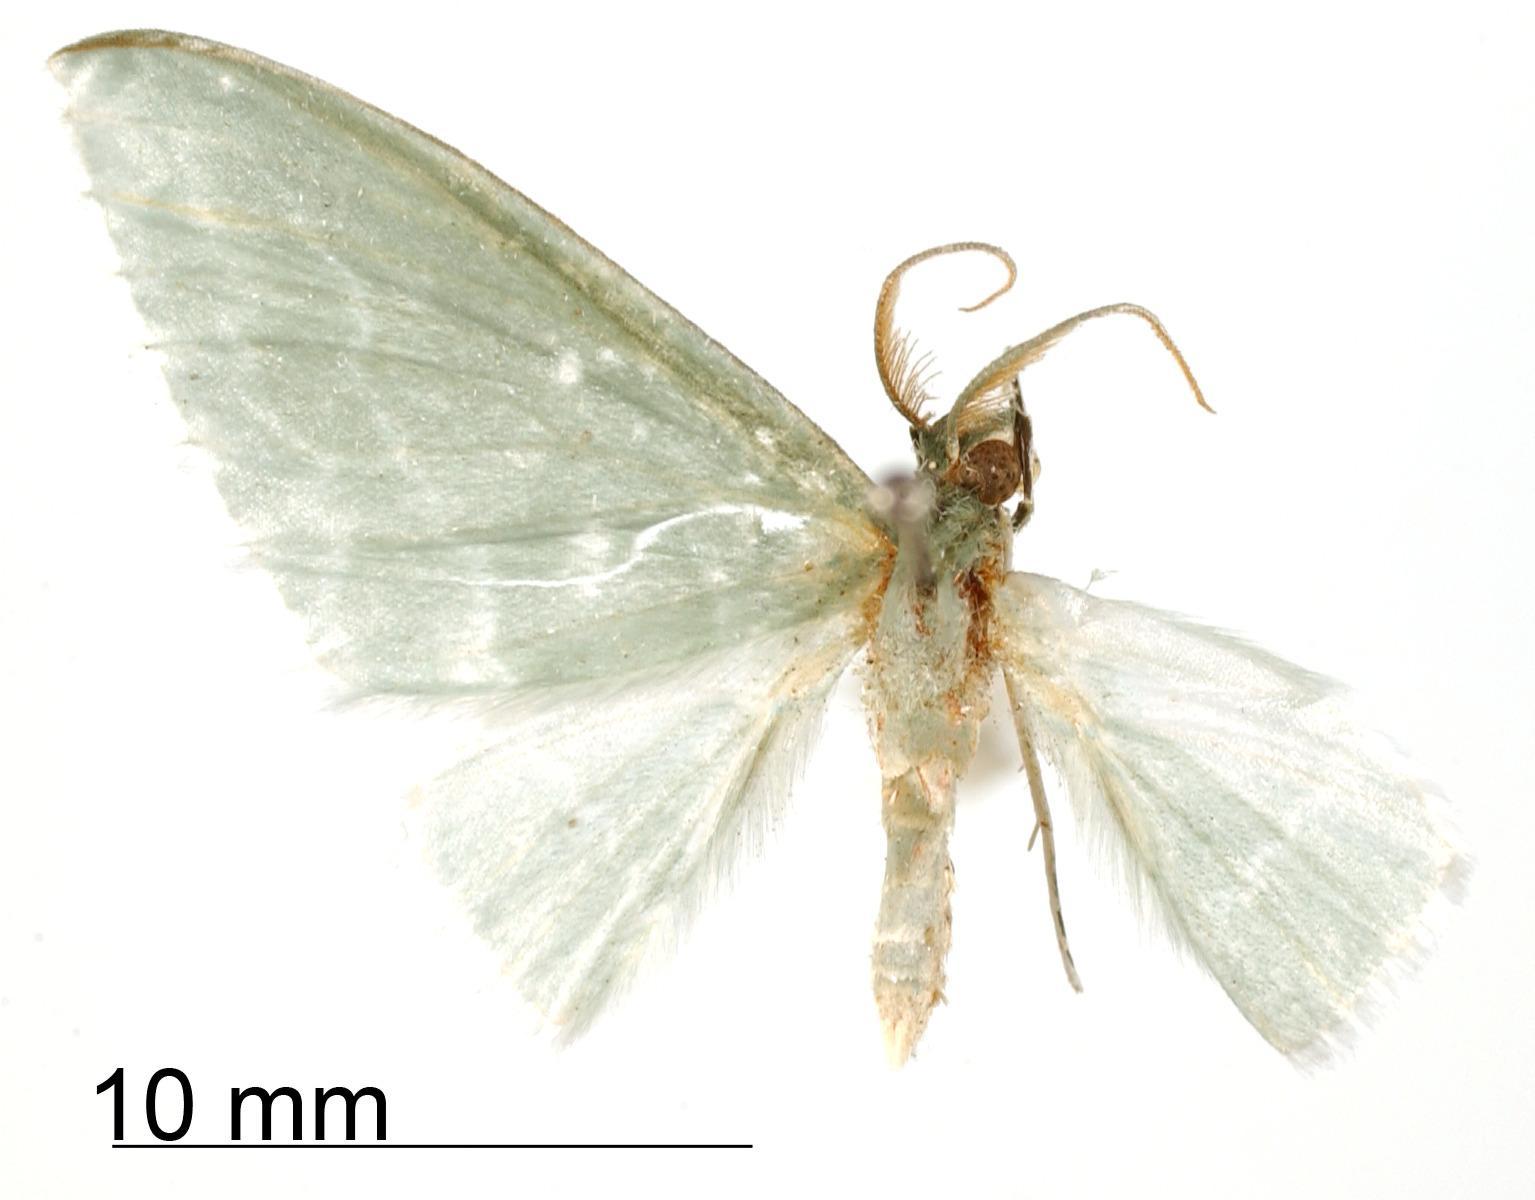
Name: Dyspteris subvariata
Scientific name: Dyspteris subvariata Dognin, 1923
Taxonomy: Animalia, Arthropoda, Insecta, Lepidoptera, Geometridae, Larentiinae
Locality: Medina, Cundinamarca, Colombia